Big Game (2014 film)

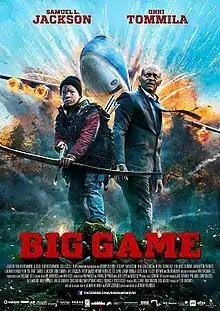
Theatrical release poster

Big Game is a 2014 action-adventure film directed by Jalmari Helander and written by Helander and Petri Jokiranta. It stars Samuel L. Jackson, Onni Tommila, Ray Stevenson, Victor Garber, Mehmet Kurtulus, Ted Levine, Felicity Huffman, and Jim Broadbent. The film follows a 13-year-old boy named Oskari (Tommila) in his efforts to protect the President of the United States William Alan Moore (Jackson) from terrorists who shot down Air Force One. "Big Game" is one of the most expensive Finnish films ever made.